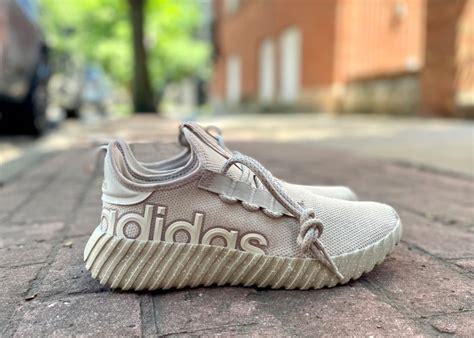
Brand: Adidas
Model: Kaptir